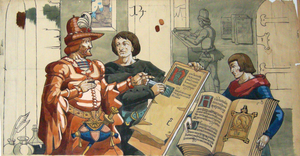
Aquarelle, fin du 19ème siècle. Transposée en mosaïque à l'entrée du musée, voir Haguenau 2010 CIMG8191 (40020600813).jpg
Haguenau, prononcé Hawenau en dialecte alsacien, est une commune française du département du Bas-Rhin. Sous-préfecture de département, elle fait partie de la région administrative Grand Est.